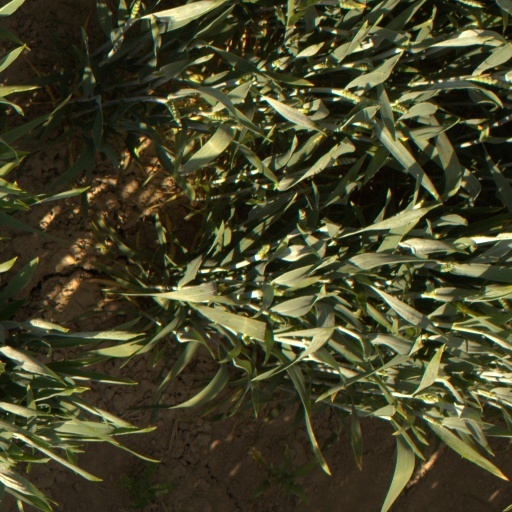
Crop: wheat